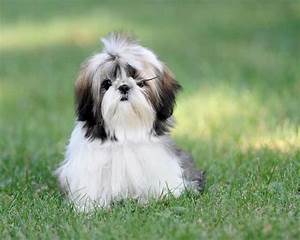
Label: cane